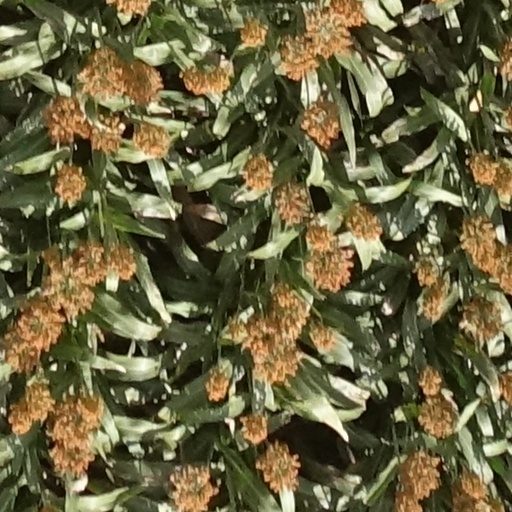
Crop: sorghum